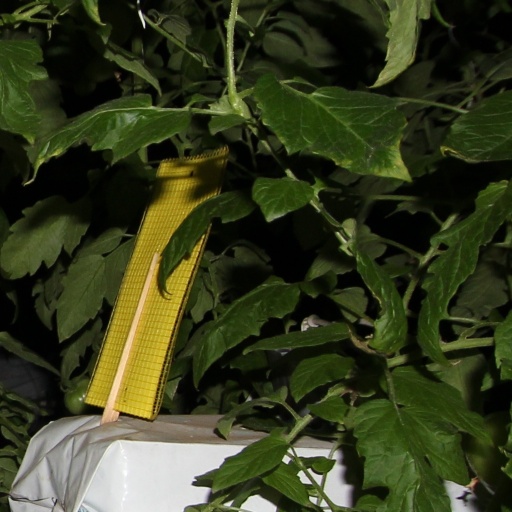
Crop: tomato